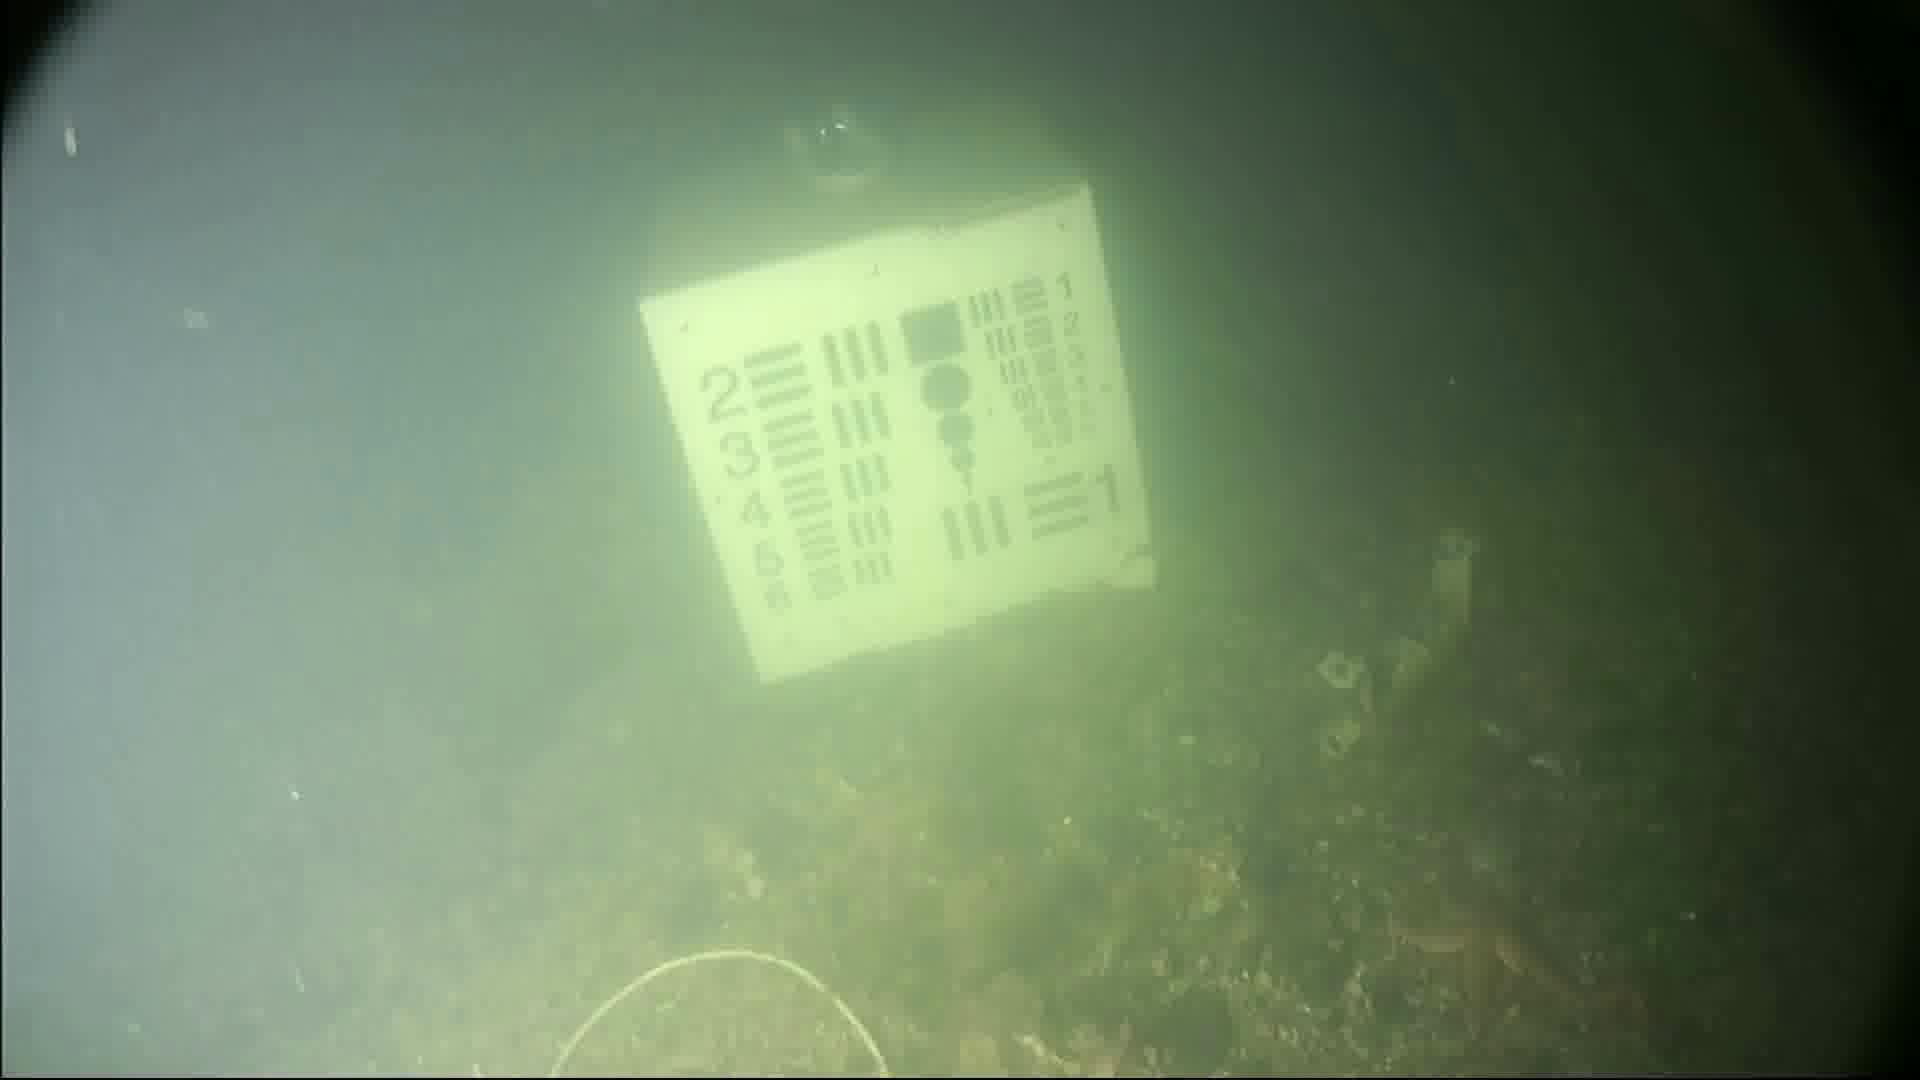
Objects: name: starfish